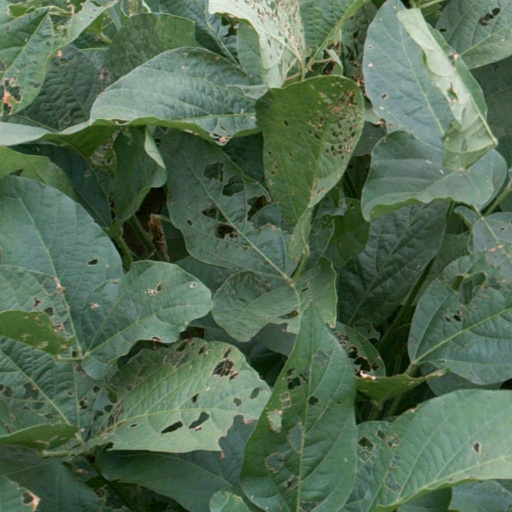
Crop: soybean